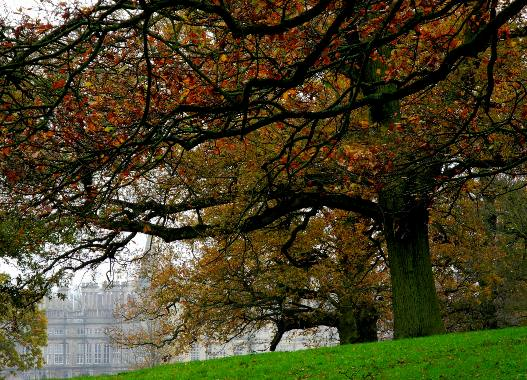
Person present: No